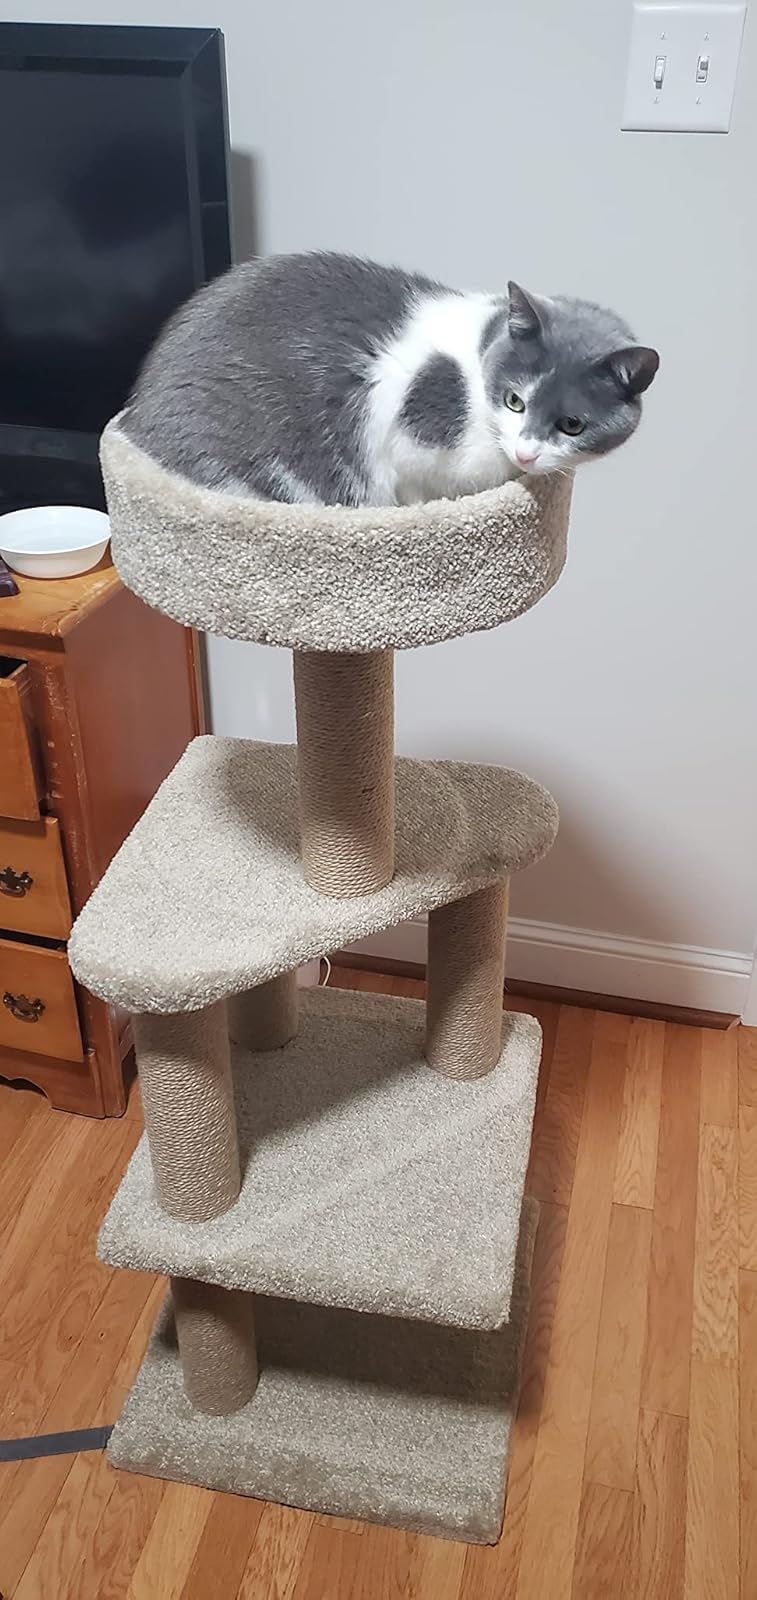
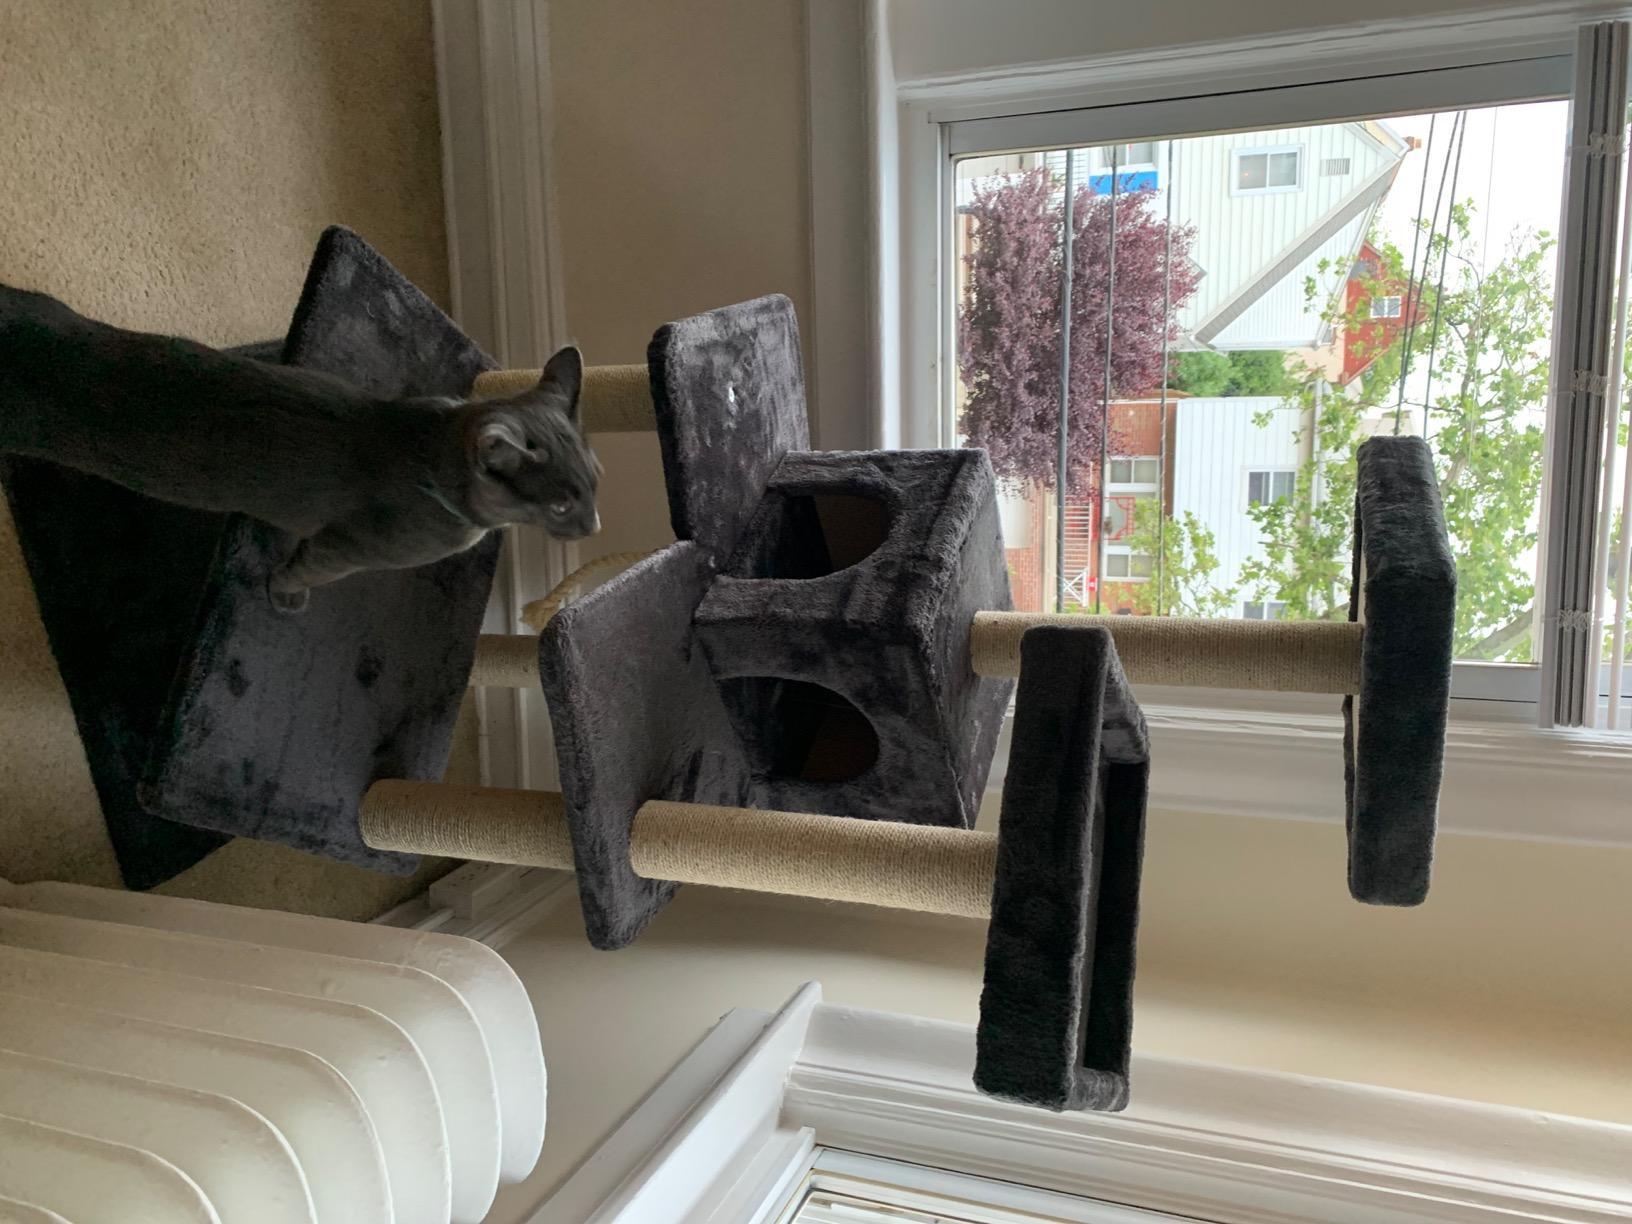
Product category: items_cat tree
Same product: no